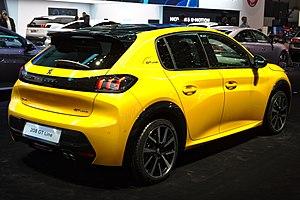
La 208 est une voiture de segment B produite par le constructeur automobile français Peugeot et commercialisée à partir du 6 octobre 2019. Elle est la seconde génération de Peugeot 208, et succède à la première génération produite de 2012 à 2019. Elle est élue voiture européenne de l'année 2020, trois ans après la Peugeot 3008 II.